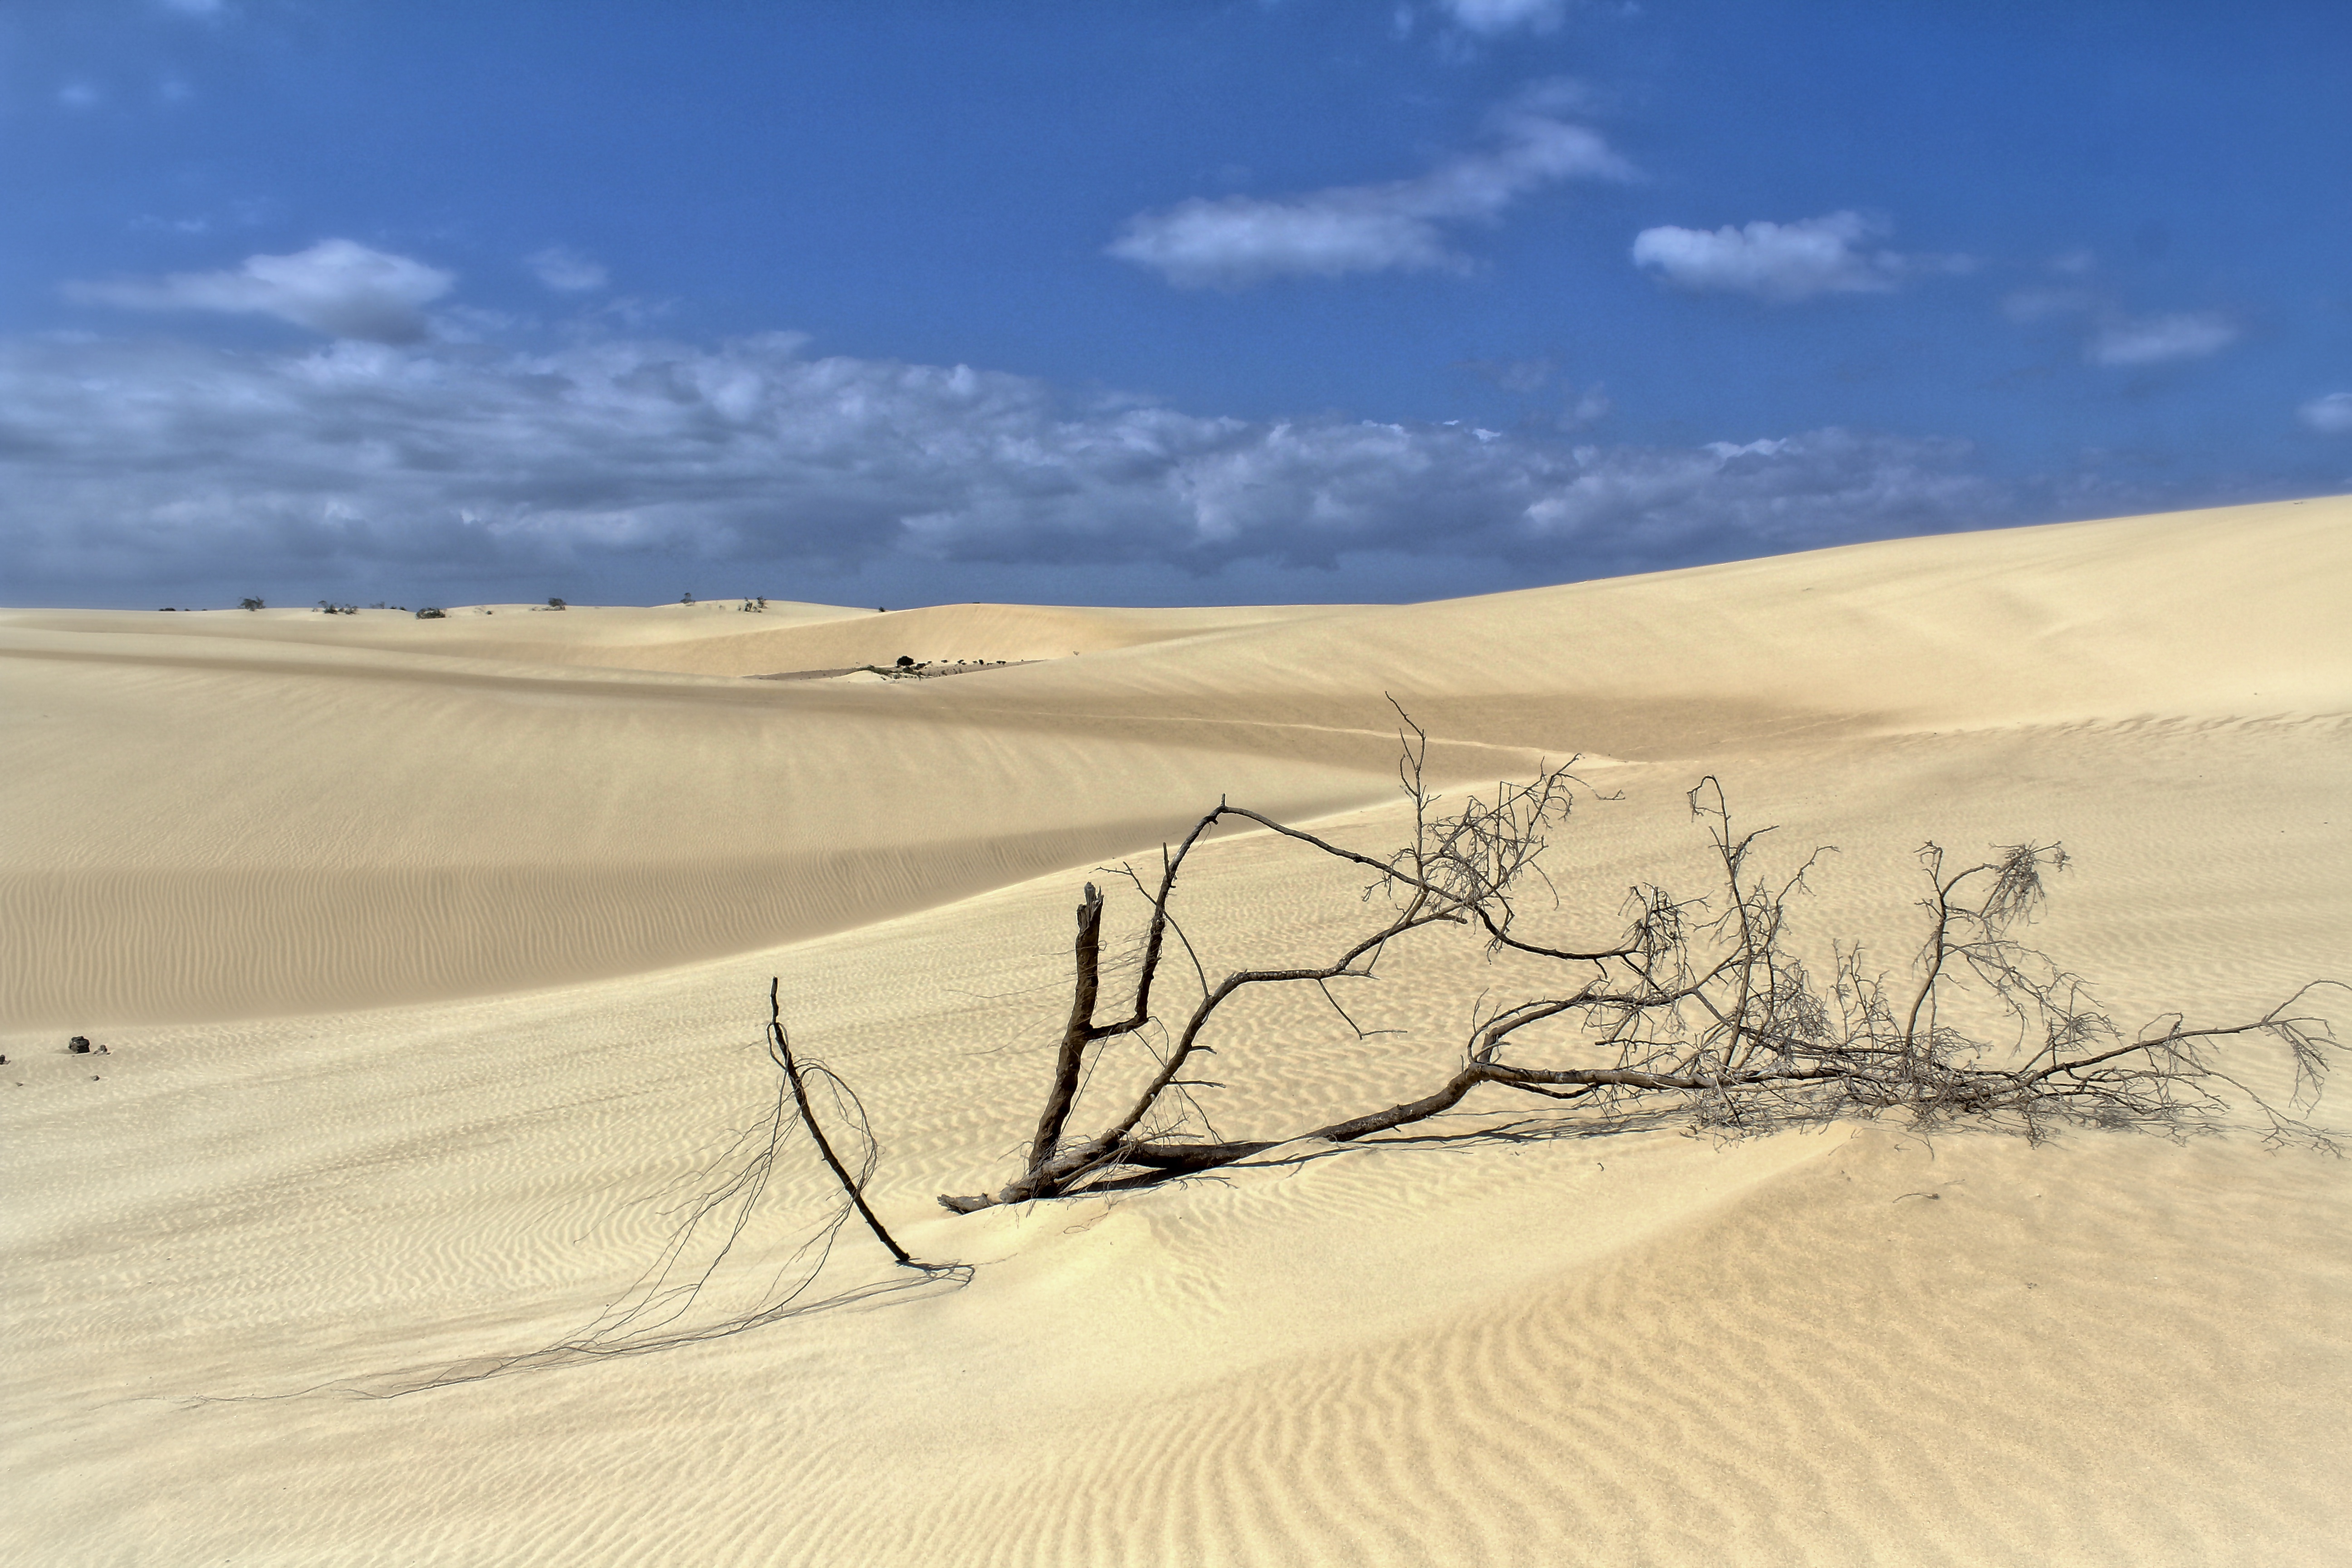
beach, landscape, coast, nature, sand, sky, sun, desert, dune, summer, vacation, travel, scenic, blue, material, plain, dunes, plateau, habitat, ecosystem, steppe, landform, erg, sand dunes, natural environment, geographical feature, aeolian landform